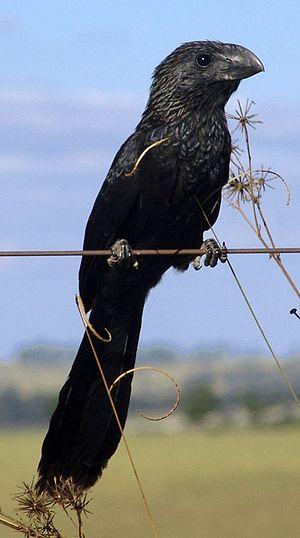
La province de Misiones est une province d'Argentine située dans le nord-est du pays. Elle est bordée à l'ouest par le Paraguay, à l'est du nord au sud par le Brésil et au sud-ouest par la province de Corrientes.
L'Ani à bec lisse est une espèce d'oiseau de la famille des cuculidés présent de la Floride à l'Argentine et dans tout le Brésil. Il aime le soleil et prend des bains de poussière, son plumage prenant alors la couleur de la terre, de la cendre ou du charbon. Lorsqu'ils se réchauffent, ils se regroupent en bandes désordonnées de 7 à 15 individus. Il vit dans les espaces ouverts avec des buissons ou des bosquets isolés, entre les pâturages et les jardins. C'est un des rares oiseaux à être toujours présent le long des autoroutes. Il est fréquent dans les champs en friche. Il préfère les lieux humides. Il vole mal.